2000 French Grand Prix

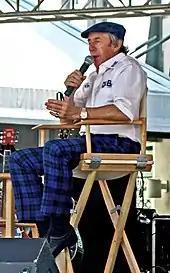
Jackie Stewart "(pictured in 2005)" backed David Coulthard to win the World Drivers' Championship following Mika Häkkinen's recent sub-par results.

After the Canadian Grand Prix, where he stalled on the grid before the formation lap before receiving a ten-second stop and go penalty because his mechanics worked on his car 15 seconds before the race started, Coulthard said that Ferrari could still be caught in the season's nine remaining races. He commented: "We have to look towards Magny-Cours and put this (Montreal) race behind us. The championship is not over yet and although we cannot change what happened in Canada, we can try to close the gap." After Häkkinen's recent sub-par results, British Racing Drivers' Club (BRDC) president and former world champion Jackie Stewart backed Coulthard to win the championship. Michael Schumacher was optimistic that his car would perform well on the track. Flavio Briatore, Benetton's team principal, downplayed his team's chances, saying: "We need a miracle to finish on the podium."